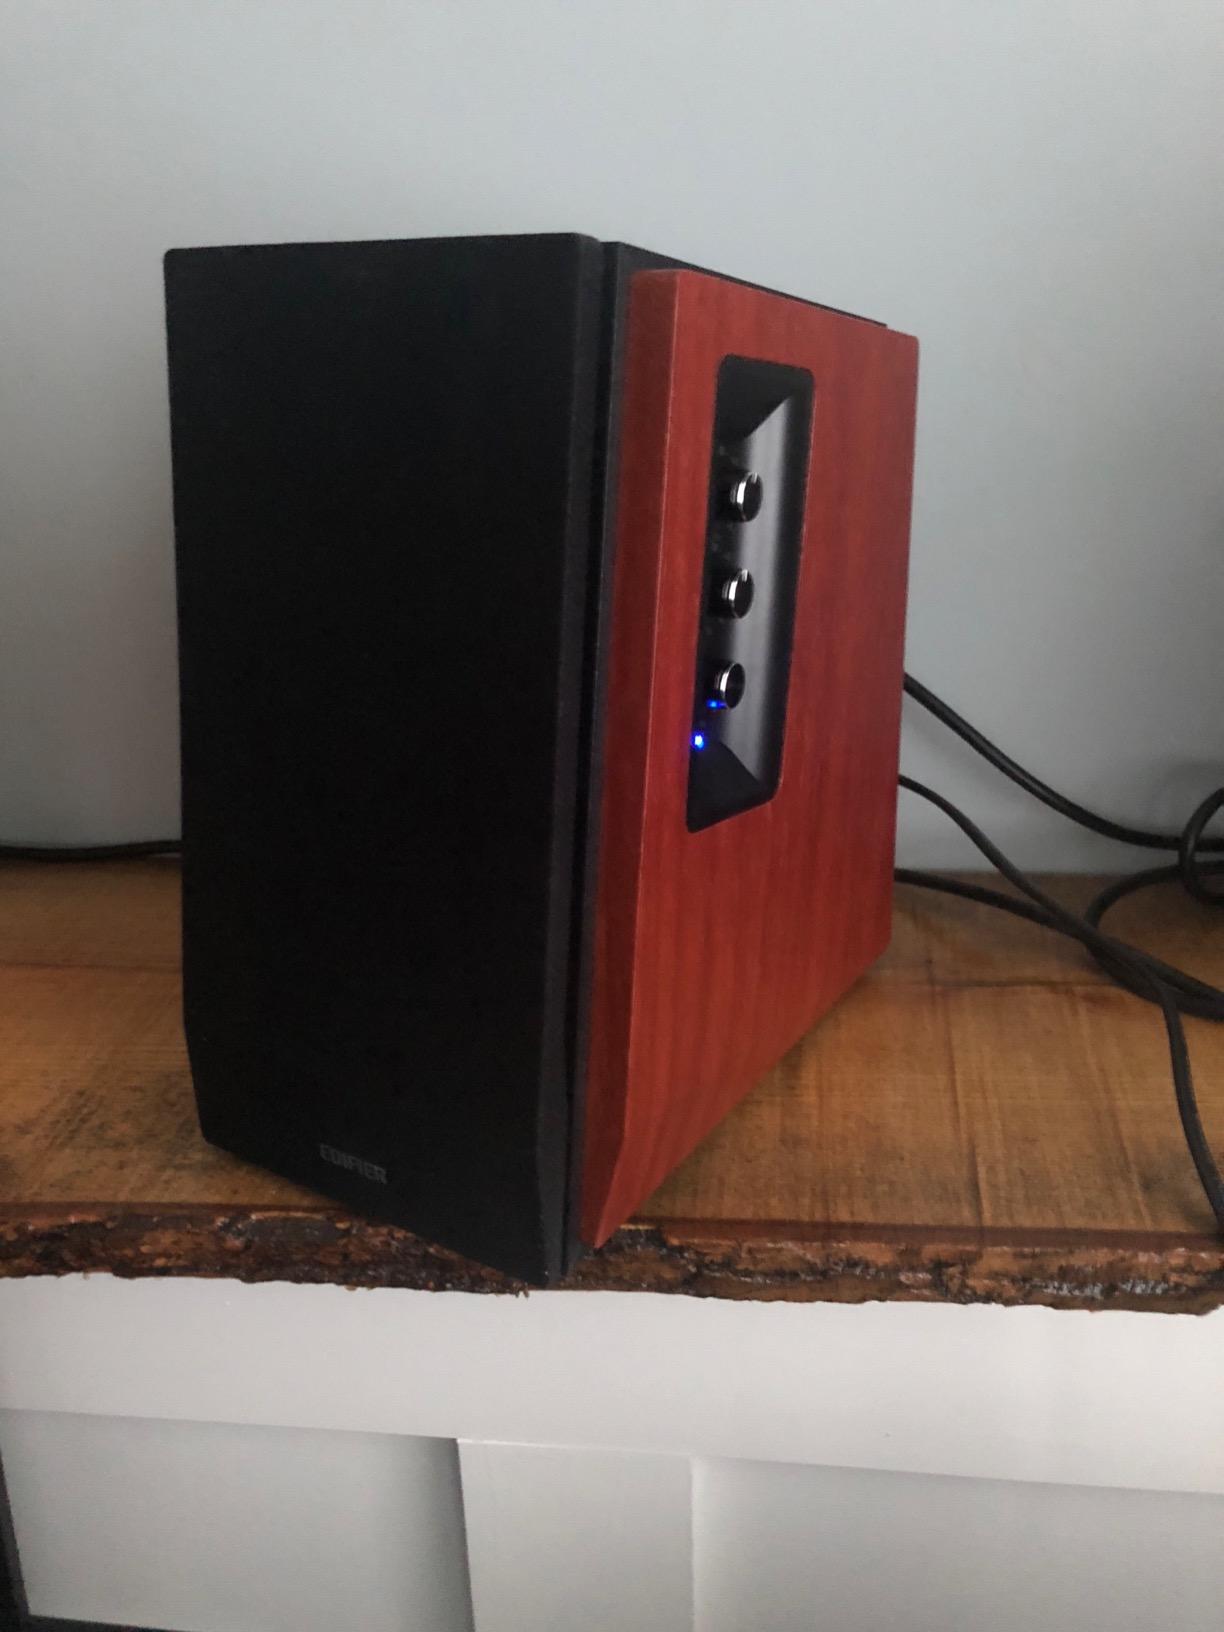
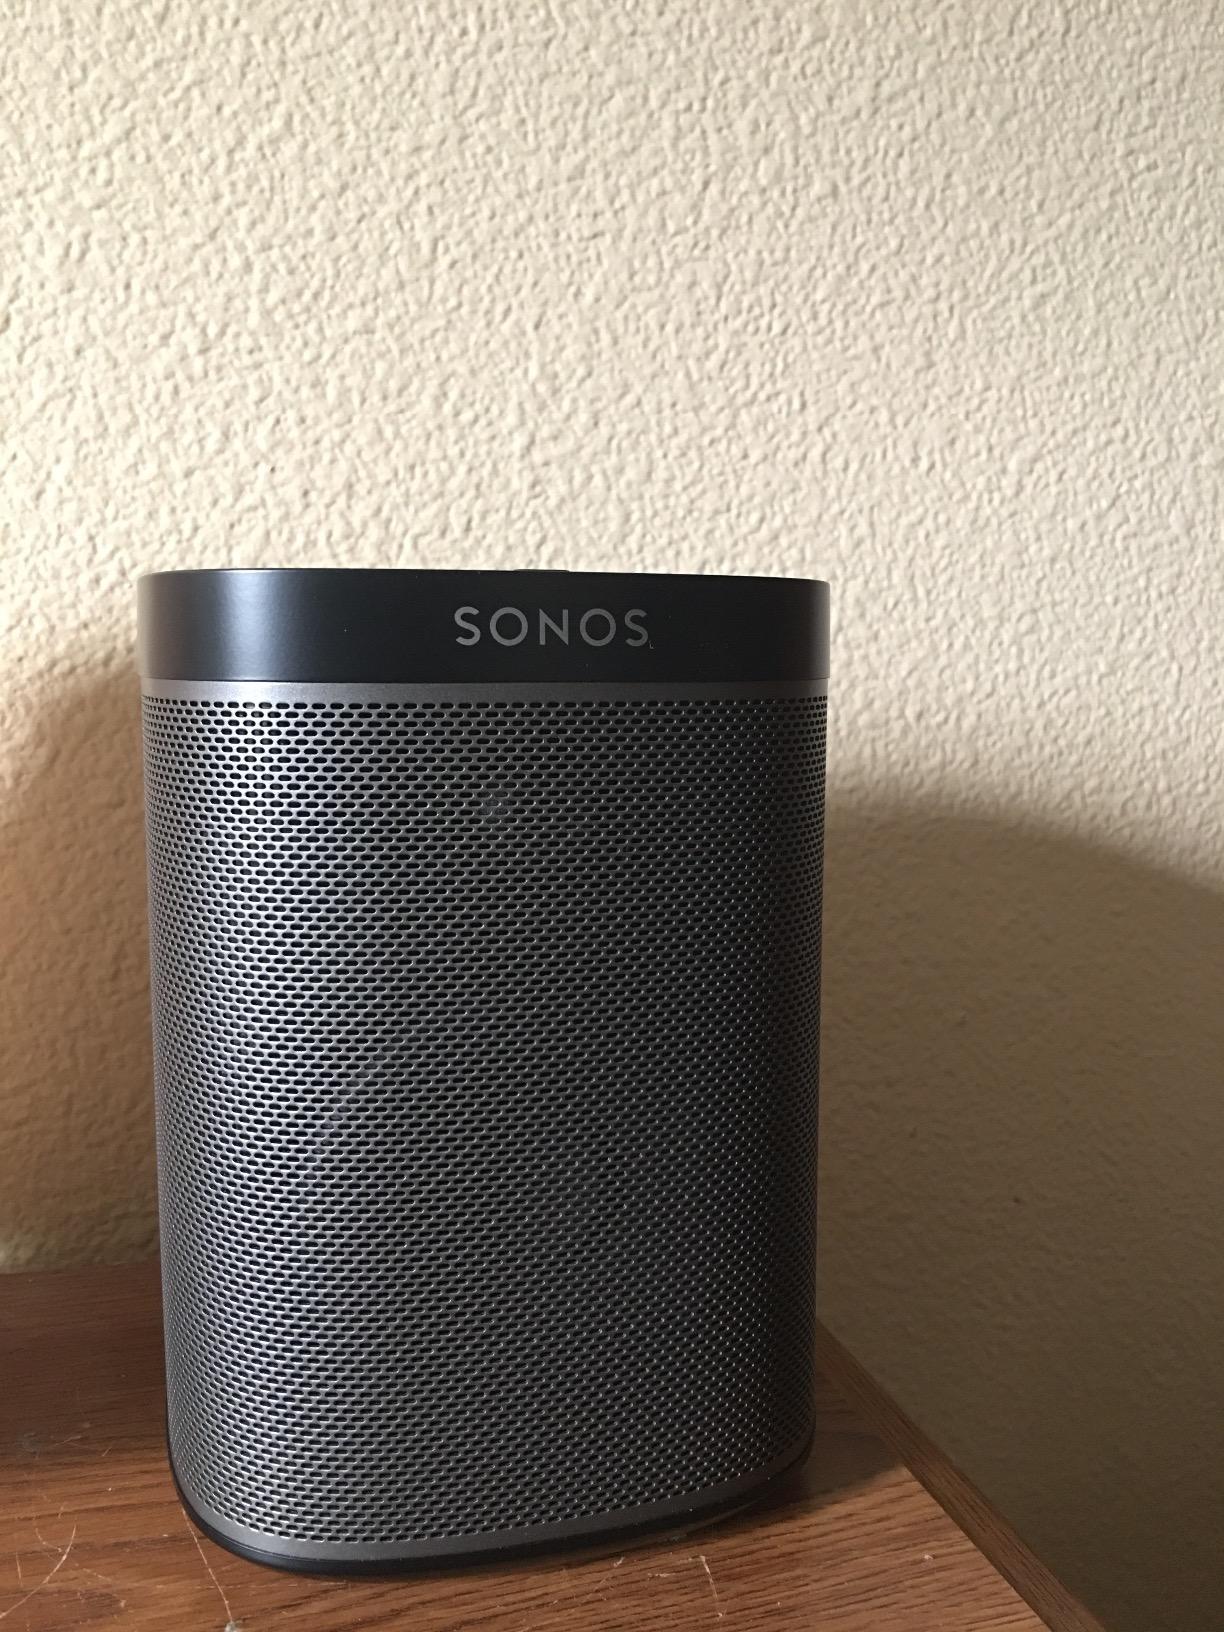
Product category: speaker
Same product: no